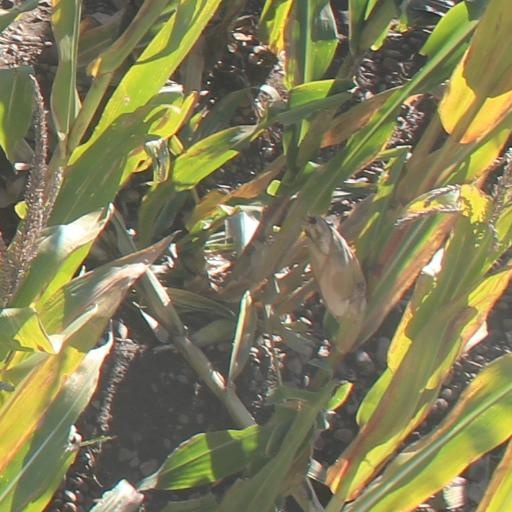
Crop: maize; corn